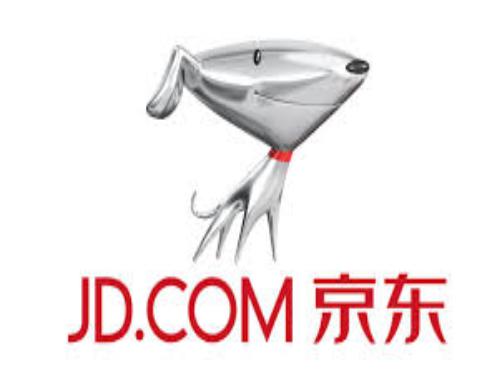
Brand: jd
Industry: Others